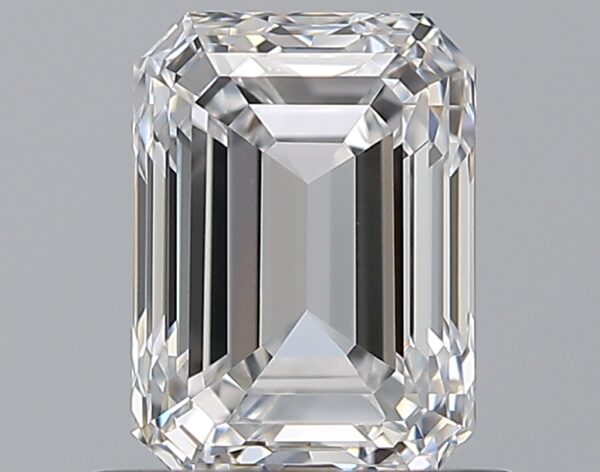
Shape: emerald
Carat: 0.8
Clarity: VVS2
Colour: D
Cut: EX
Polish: VG
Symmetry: VG
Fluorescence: N
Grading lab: GIA
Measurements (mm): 6.04 x 4.35 x 3